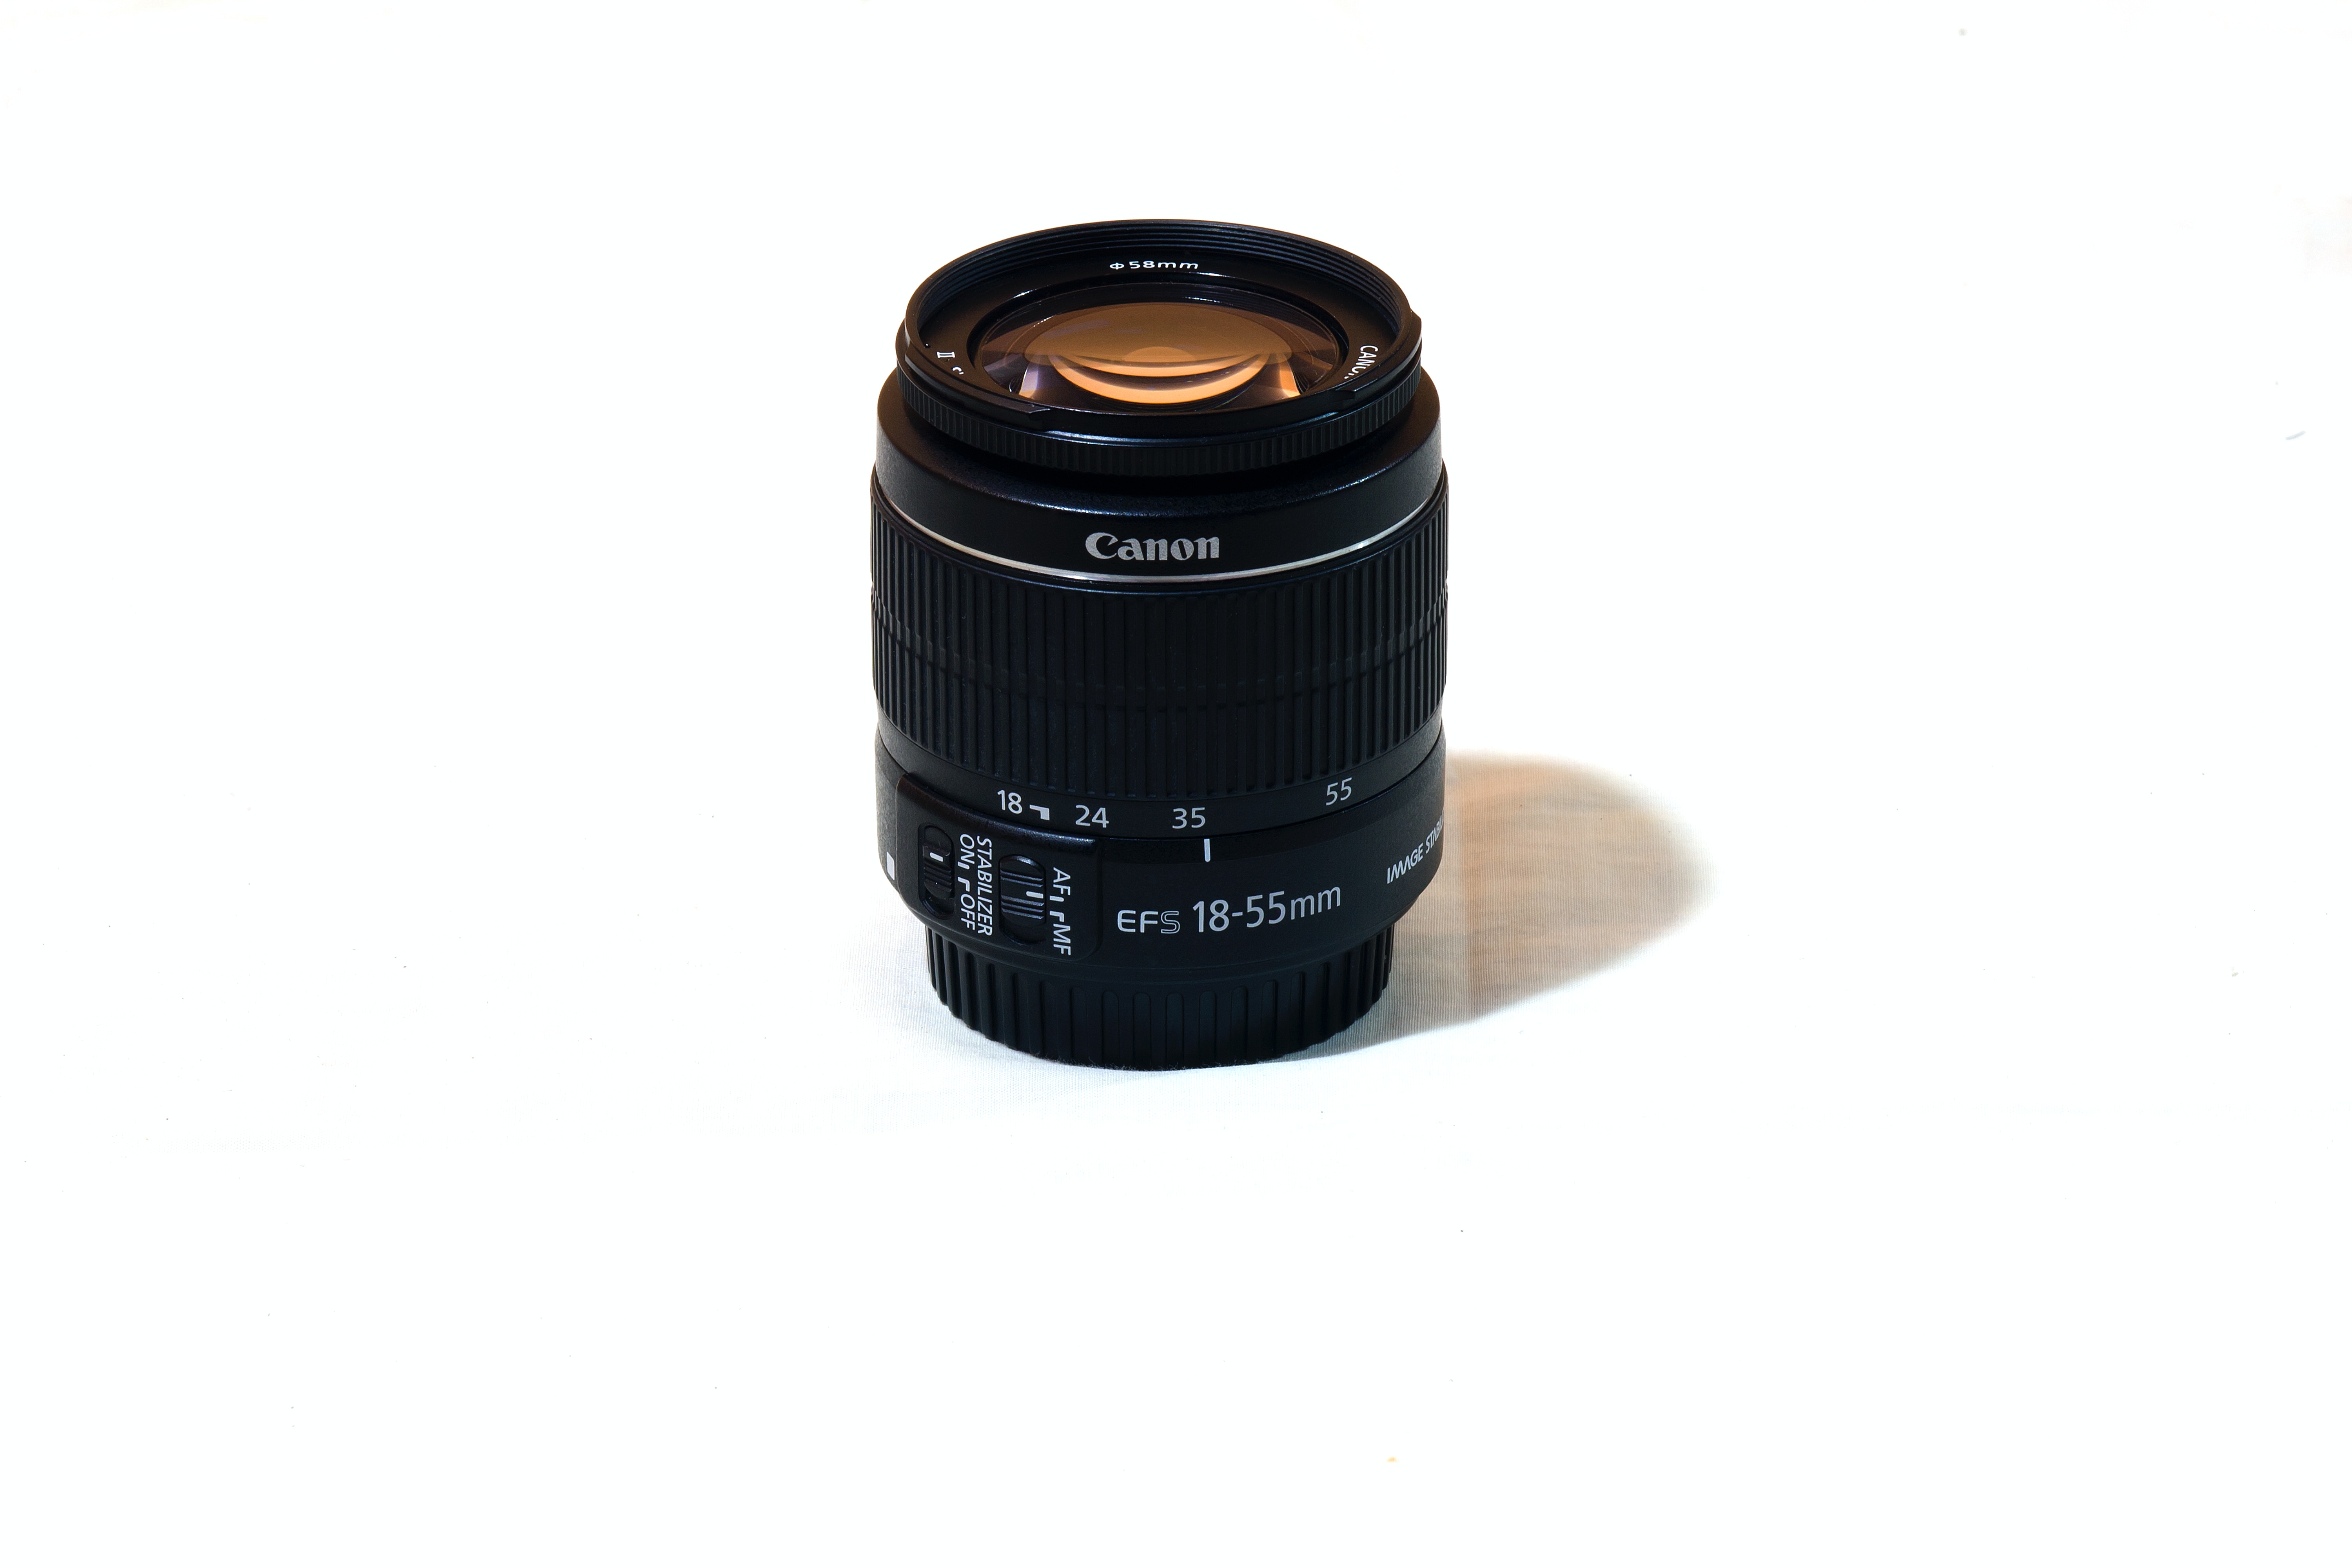
camera, camera lens, lens, teleconverter, camera accessory, cameras optics, optical instrument, lens hood, font, macro photography, lens cap, circle, cylinder, still life photography, art, science, shadow, plastic